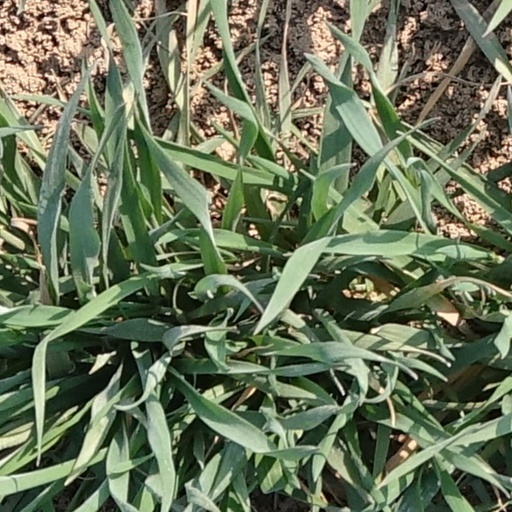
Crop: wheat